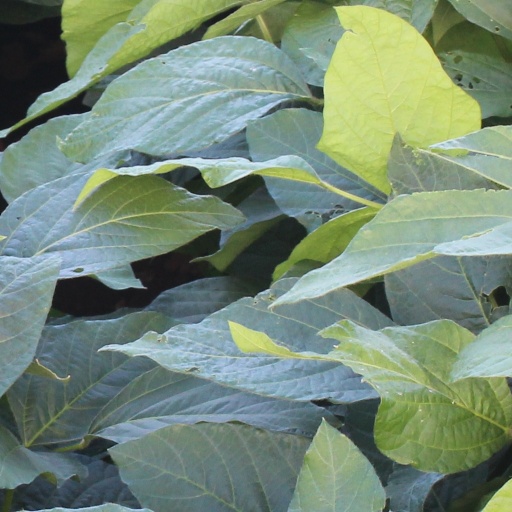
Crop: soybean